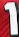
Number: 1